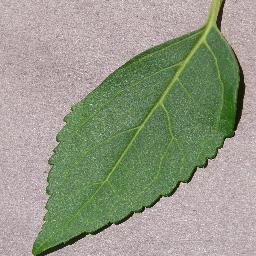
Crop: cherry
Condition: (including_sour)_healthy